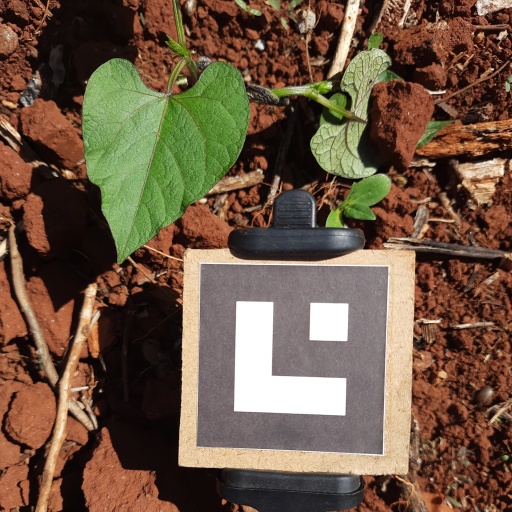
Observations: wavy surface, no eating holes, under sunlight